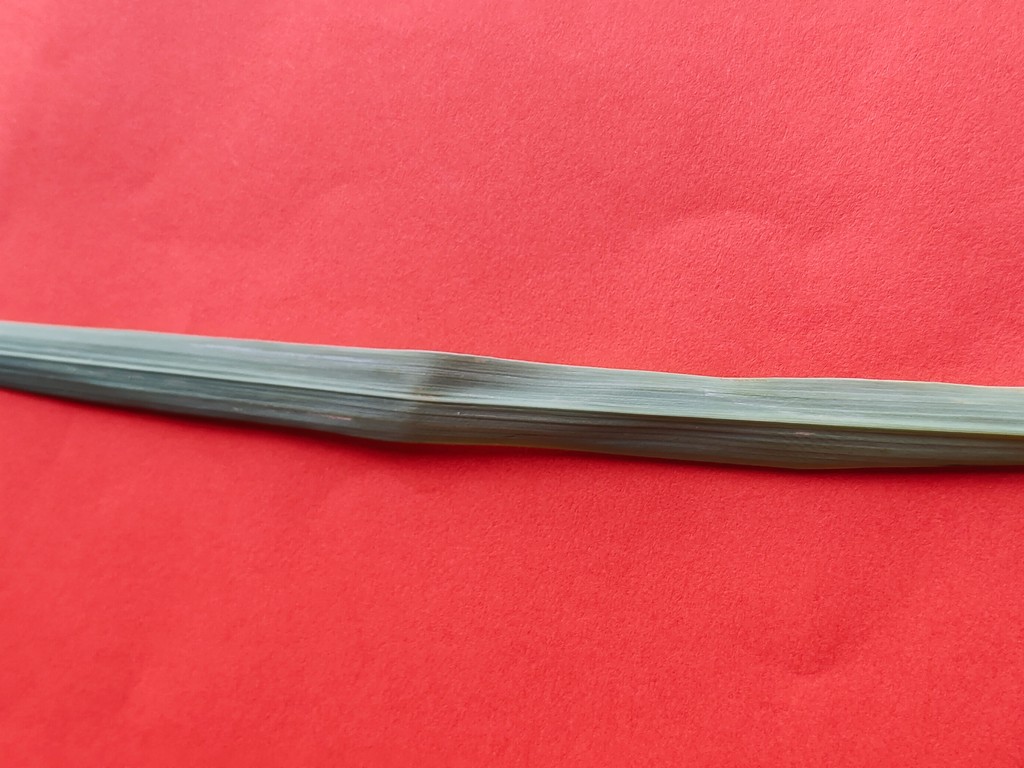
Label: Healthy